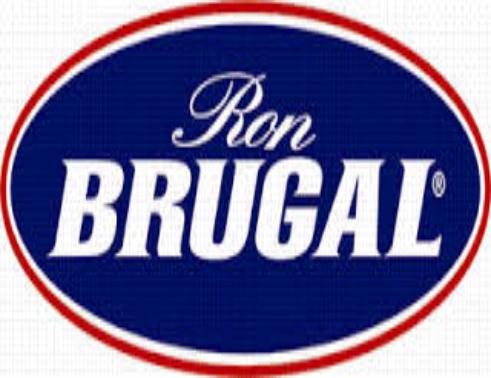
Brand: Brugal
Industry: Food